George W. Fuller

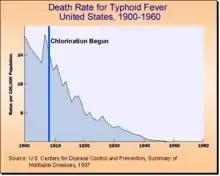
Death rates for typhoid fever in the U.S. 1906–1960

On June 19, 1908, Fuller was hired by John L. Leal to design and build a chlorination system for the Jersey City, New Jersey water supply at Boonton Reservoir on the Rockaway River. Given an impossible deadline as a result of a New Jersey Chancery Court order, Fuller successfully completed the chlorination system in 99 days. John L. Leal developed the basic concept of applying chlorine in the form of a dilute solution of chloride of lime (calcium hypochlorite) at fractions of a ppm. Fuller modeled his chloride of lime feed system on the aluminum sulfate feed system that he designed for the Little Falls Water Treatment Plant. The chlorination facility fed 0.2 to 0.35 ppm of chlorine to an average water flow of 40 million gallons per day from Boonton Reservoir.